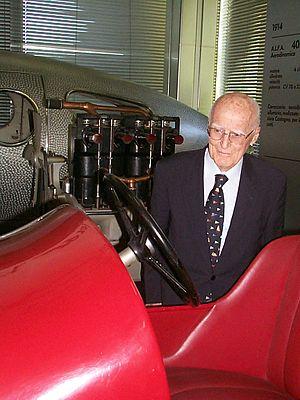
Carrozzeria Touring, généralement appelée « Touring », est une entreprise de carrosserie italienne, spécialisée dans la conception, l'industrialisation et la réalisation de modèles automobiles fuori serie. Fondée en 1926, elle acquiert une renommée mondiale dans les années 1930 en inventant une technique révolutionnaire de conception de châssis baptisée « Superleggera ». Brevetée, celle-ci attire de nombreux constructeurs après-guerre et assure à l'entreprise plusieurs décennies de pérennité. Trop spécialisée, Touring ne survit pas à l'obsolescence du procédé Superleggera dans les années 1960 et ferme ses portes à la fin de l'année 1966.
Carlo Felice Bianchi "Cici" Anderloni, né le 7 avril 1916 à Milan et décédé le 7 août 2003, était un designer automobile italien connu pour plusieurs designs pour la société Carrozzeria Touring Superleggera.